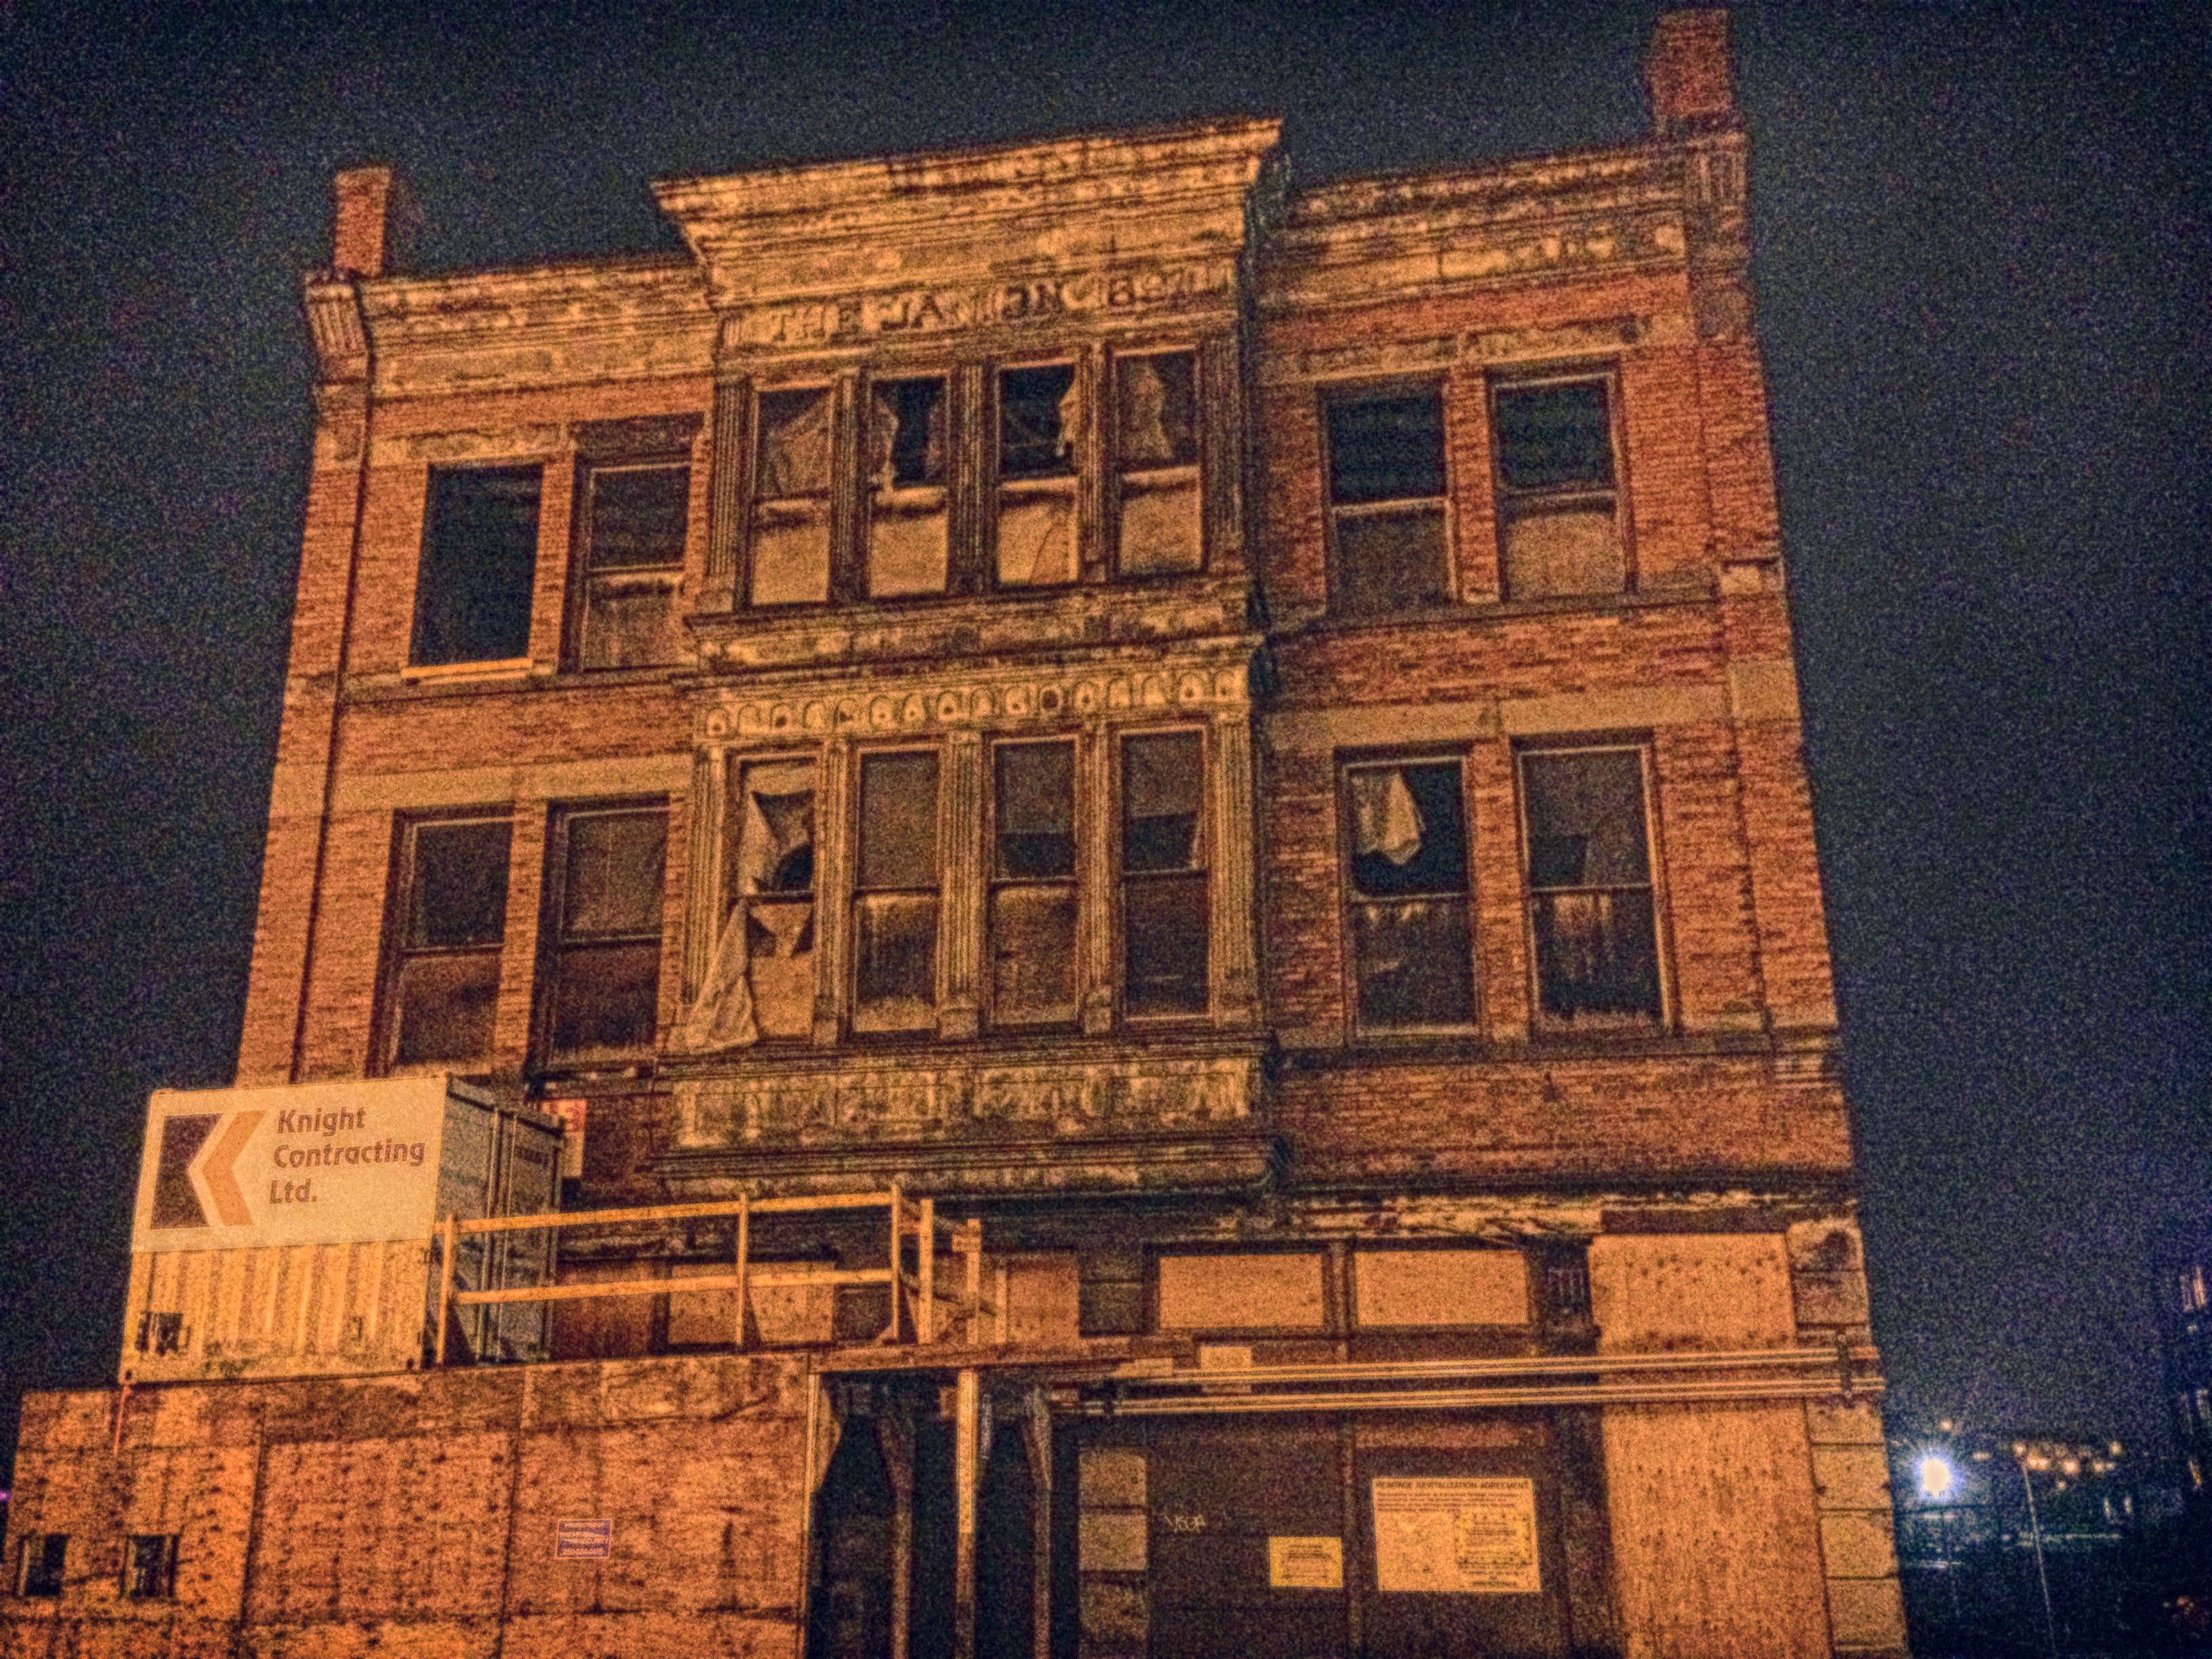
architecture, night, house, building, spooky, landmark, facade, brick, haunted, 2015365, ancient history